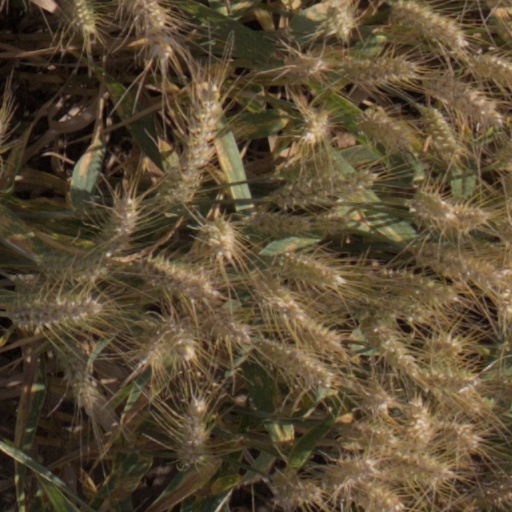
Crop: wheat